The Colors of Nature

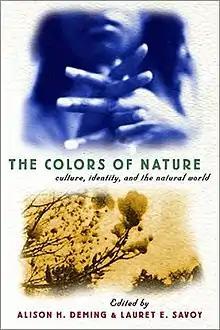
First edition

The Colors of Nature: Culture, Identity, and the Natural World is a 2011 book edited by Alison H. Deming and Lauret E. Savoy. The book is a collection of essays from authors representing diverse backgrounds, including Japanese American, Mestizo, African American, Hawaiian, Arab American, Chicano and Native American. Collectively, the editors use these essays as a backdrop for exploring a deeper issue: the seeming paucity of nature writing by people of color, while writing about their own personal connections to (and disconnections from) nature.